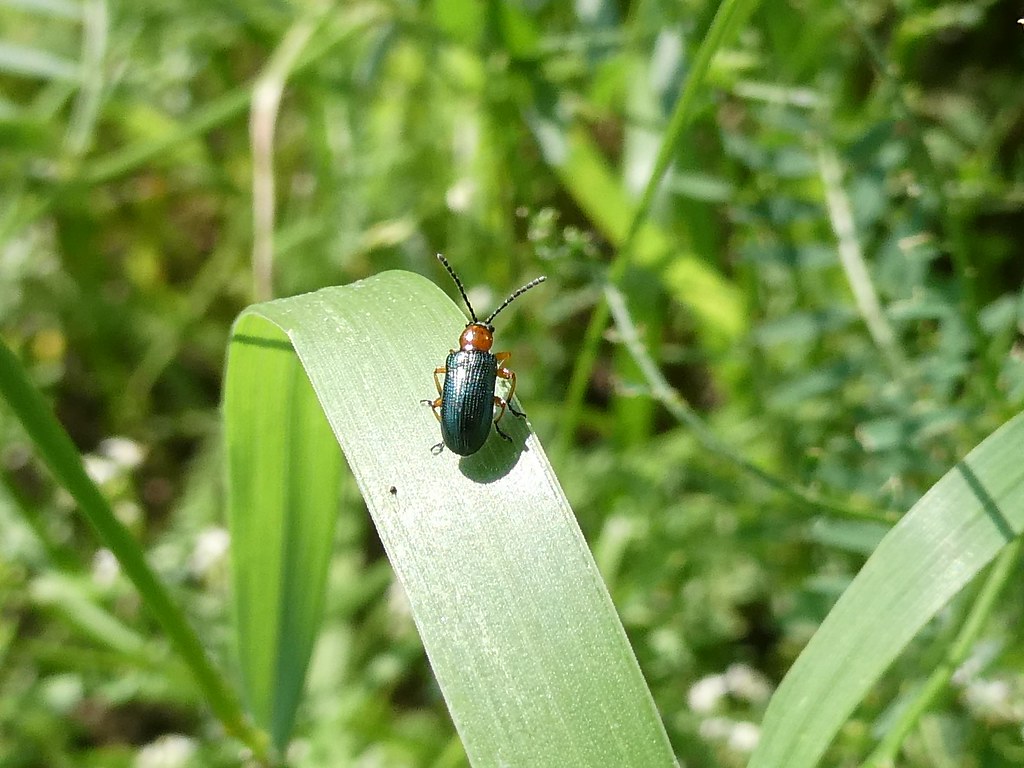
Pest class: cereal_leaf_beetle